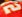
Number: 2